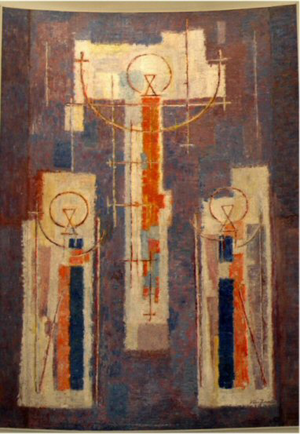
Urschenheim (Haut-Rhin, France), église St Georges, toile ""l'Ascension"" de Léon ZACK."
Urschenheim [yʁʃənaɪm] est une commune française située dans le département du Haut-Rhin, en région Grand Est.
Lev Vassilievitch Zack, dit Léon Zack, est un peintre russe naturalisé français, né le 12 juillet 1892 à Nijni Novgorod et mort à Vanves le 30 mars 1980.